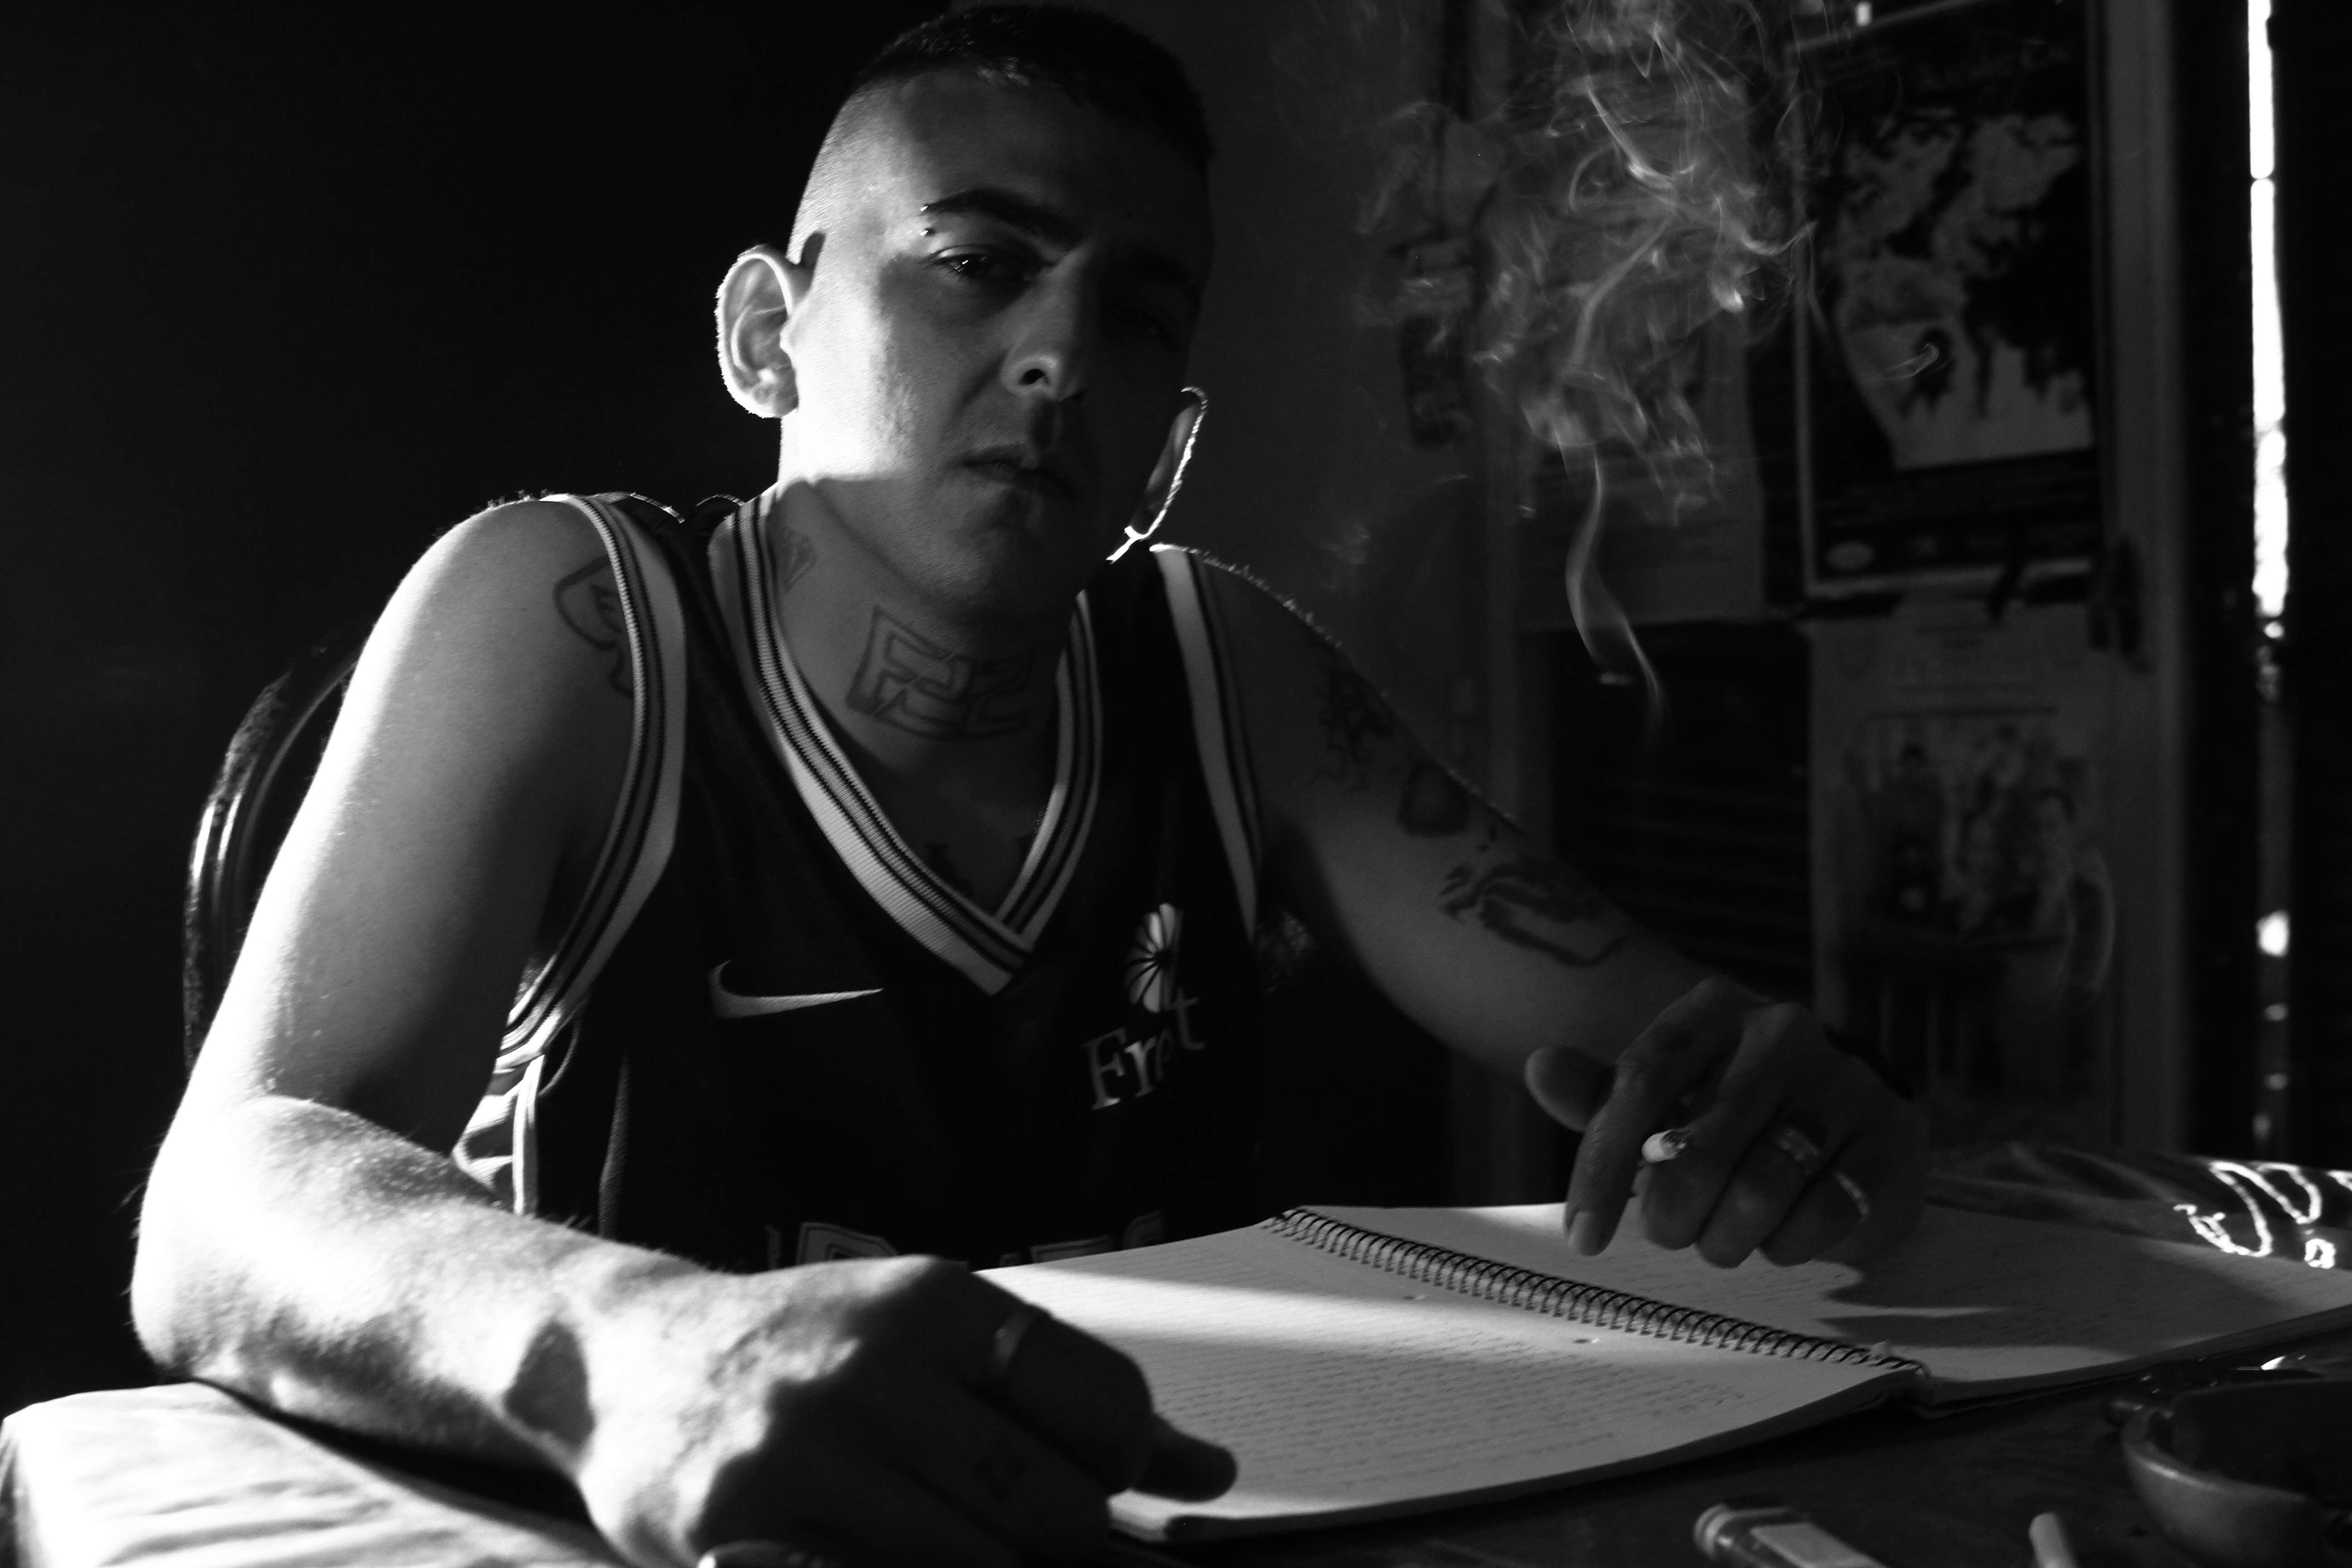
man, white, black, flash photography, black and white, style, musician, audio equipment, entertainment, monochrome, elbow, fun, music, monochrome photography, t shirt, eyewear, event, darkness, music artist, table, room, sitting, electronic instrument, jewellery, plucked string instruments, stock photography, writing, still life photography, musical instrument accessory, street, portrait photography, office equipment, night, photography, performance, composer, conversation